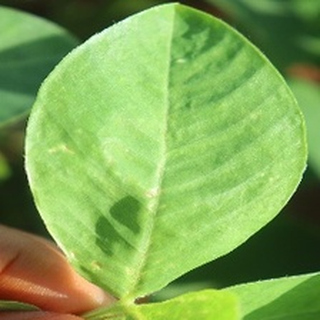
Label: healthy_groundnut